Steampunk HQ

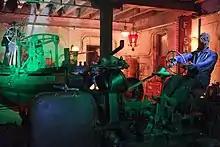
Steampunk vehicles on display inside Steampunk HQ

Inside, the gallery presents a theme of a dark post-apocalyptic vision of a future "as it might have been". Contraptions and machinery featuring heavy use of copper, gears, pipes, gas cylinders, as well as an ensemble of skeletal sculptures are lit by flickering lights and accompanied by projectors and background sounds. Two large darkened rooms and part of the building's basement house a variety of old industrial and medical machines remade into "aetheric" devices. The exhibits include some large machines, such as a steam tractor, periodically emitting steam, and a boat with a grim reaper.